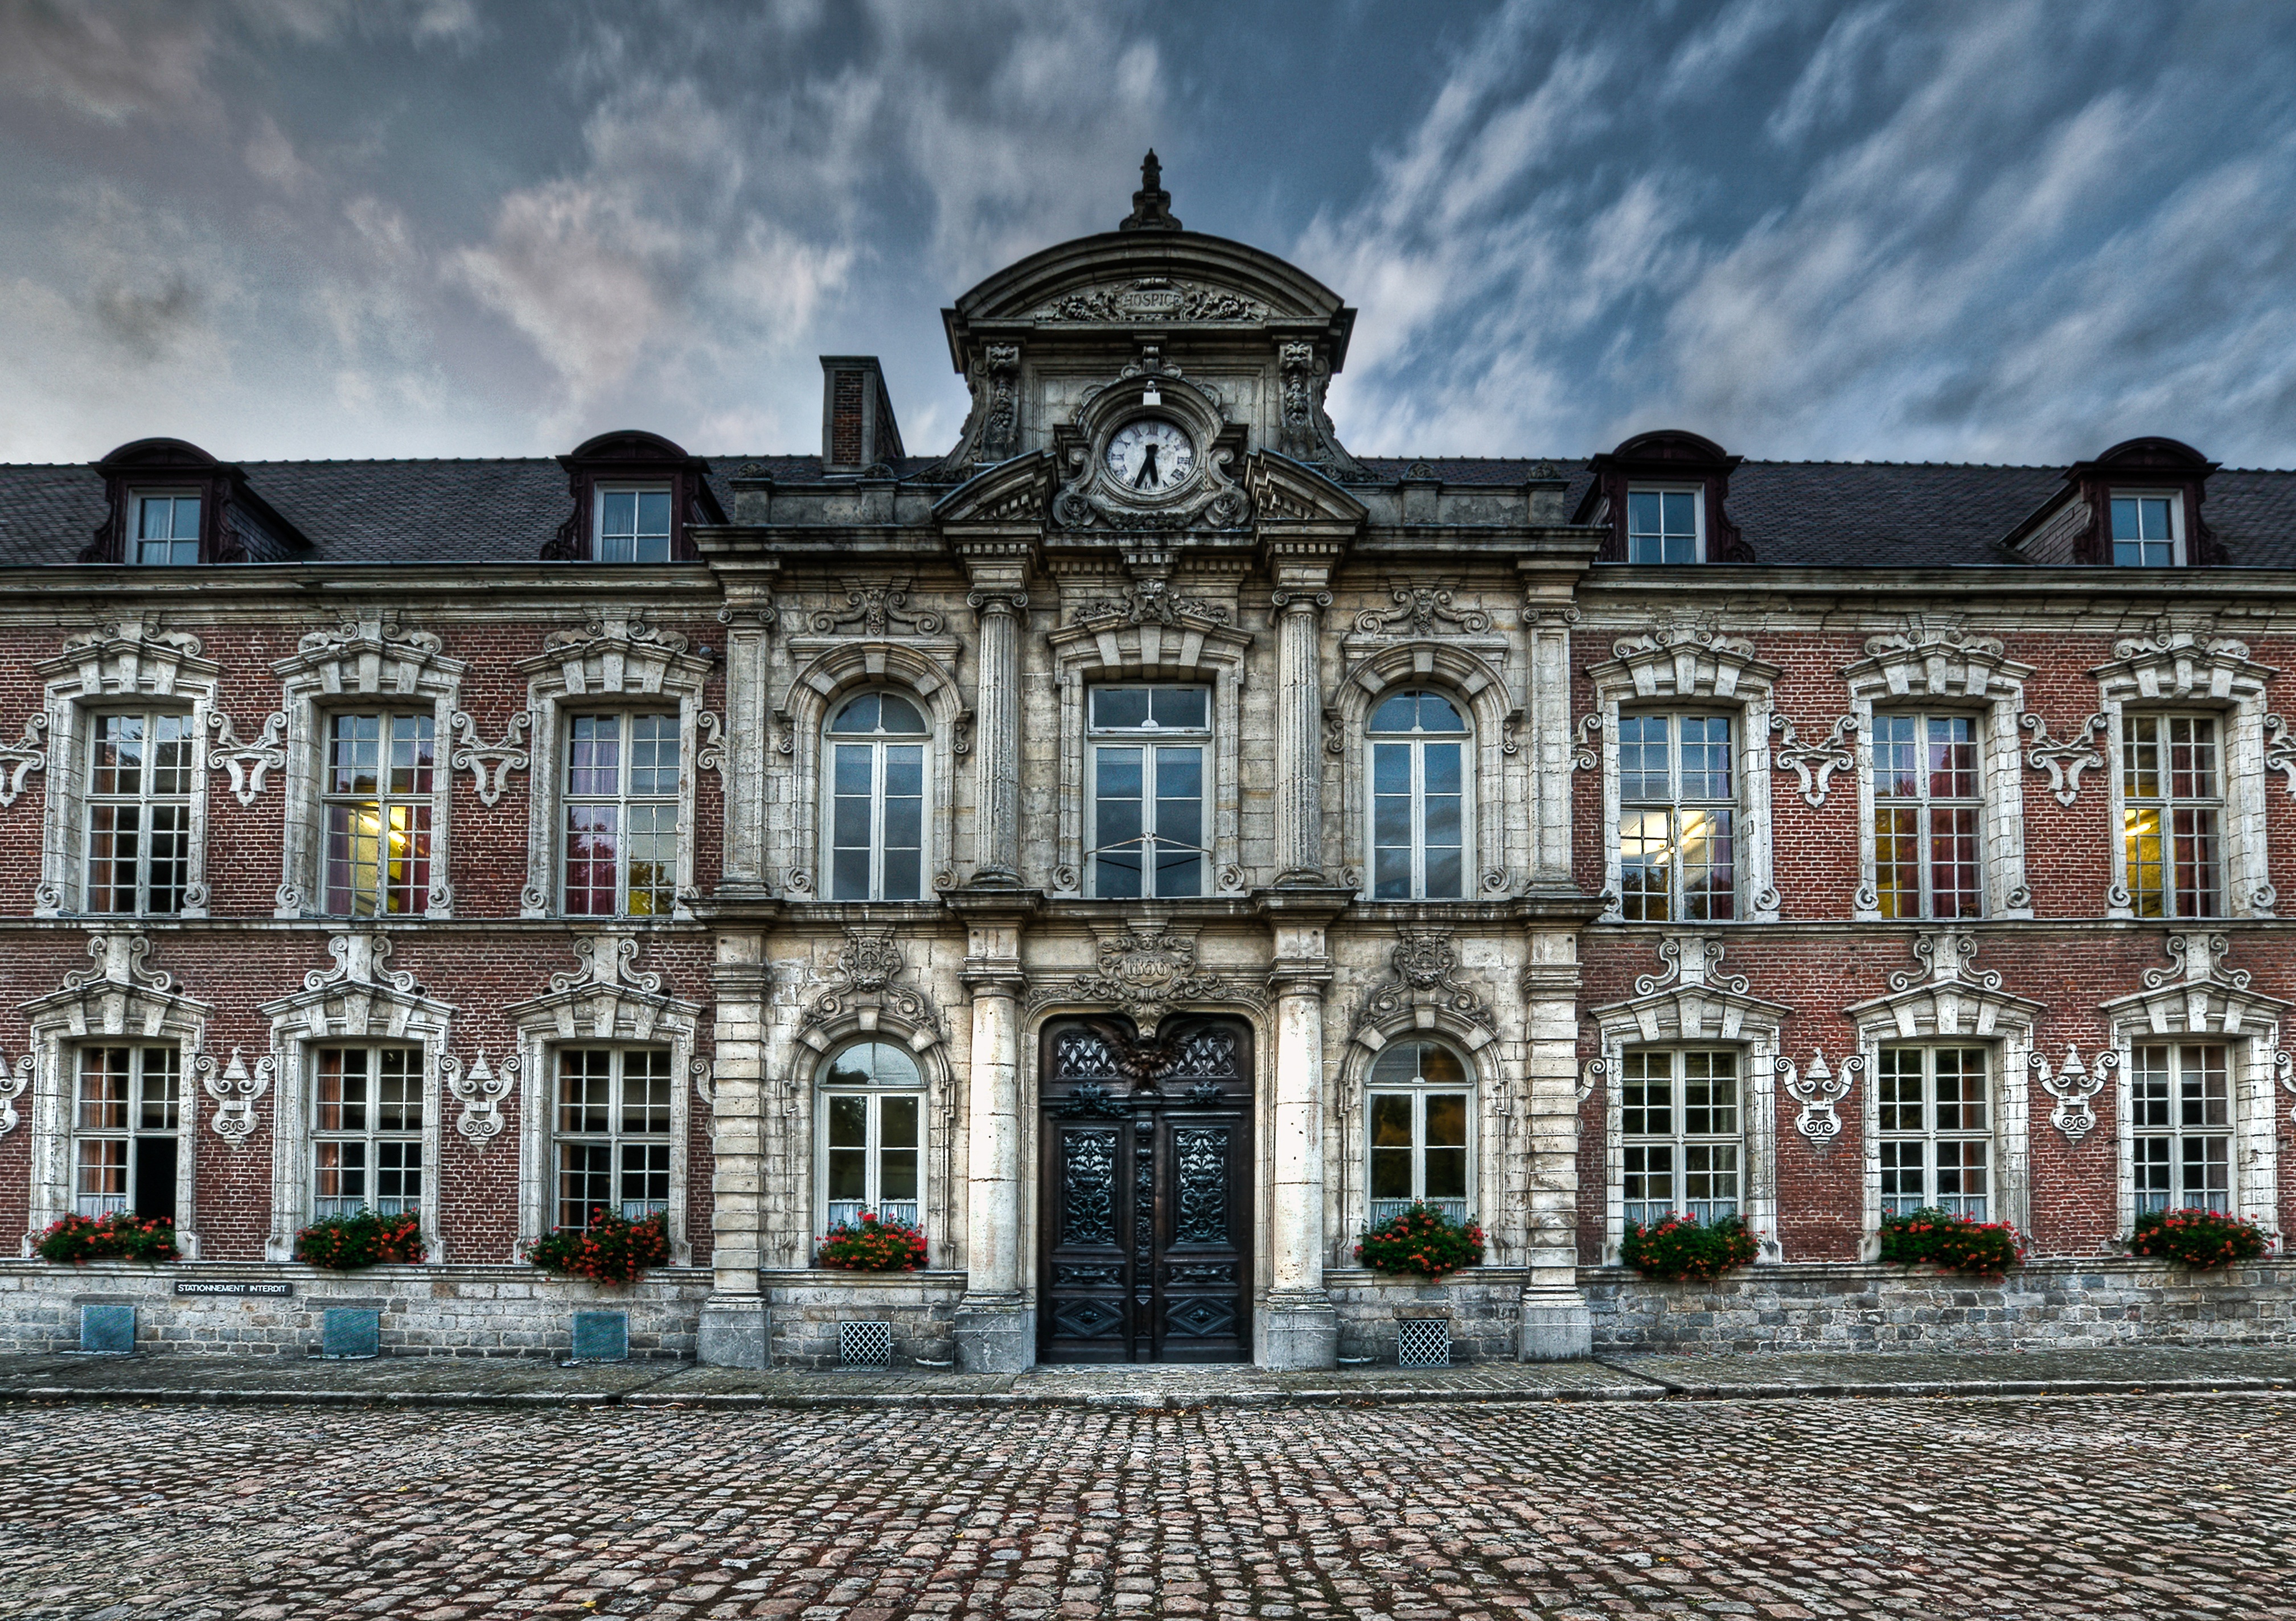
architecture, mansion, house, town, building, palace, cityscape, downtown, landmark, facade, estate, neighbourhood, urban area, seclin, former psychiatric hospital